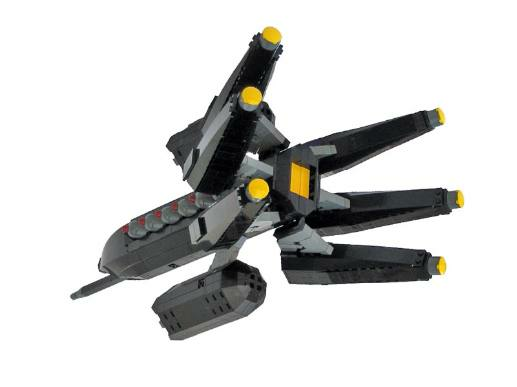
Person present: No